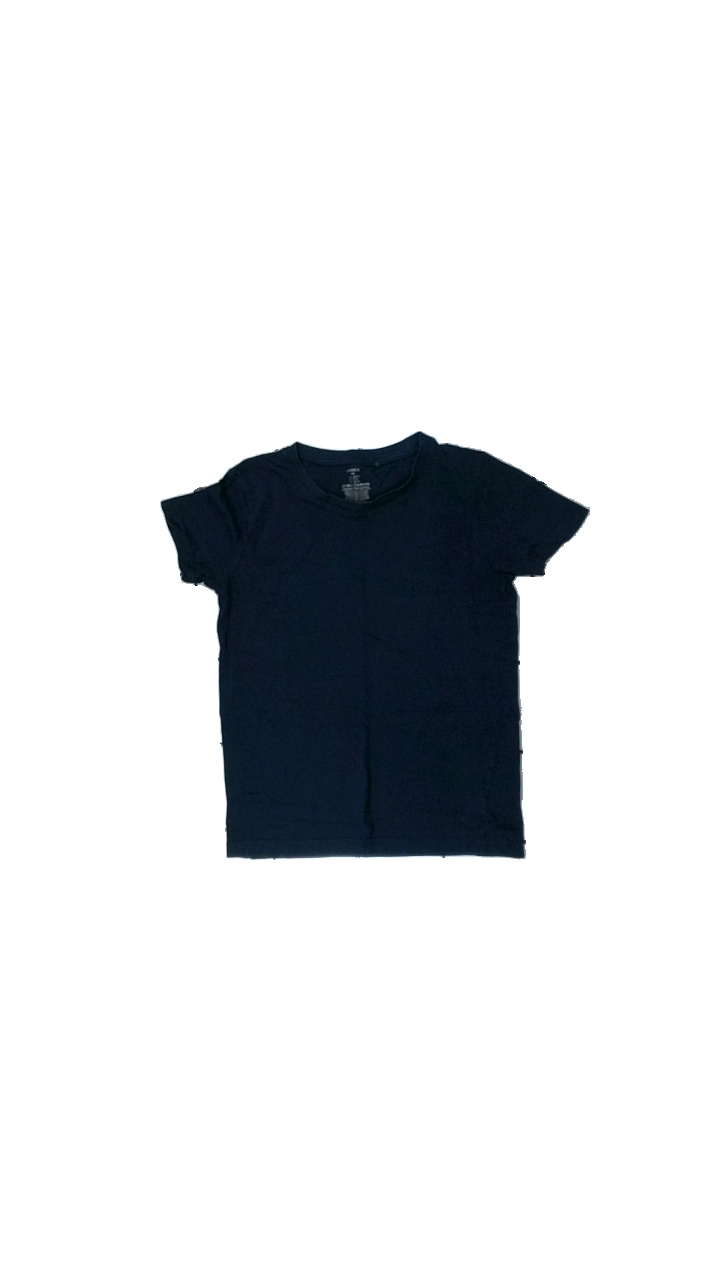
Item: T-shirt (Children)
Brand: Lindex
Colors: Blue
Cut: Regular
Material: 100% cott
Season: All
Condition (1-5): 3
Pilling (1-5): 4
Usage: Export
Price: <50